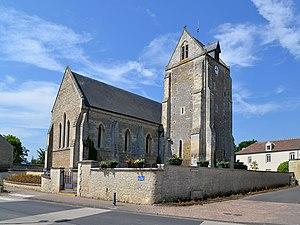
Soliers (Calvados)